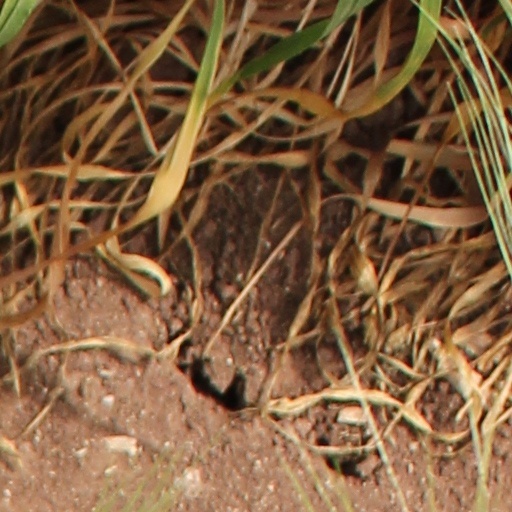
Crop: wheat